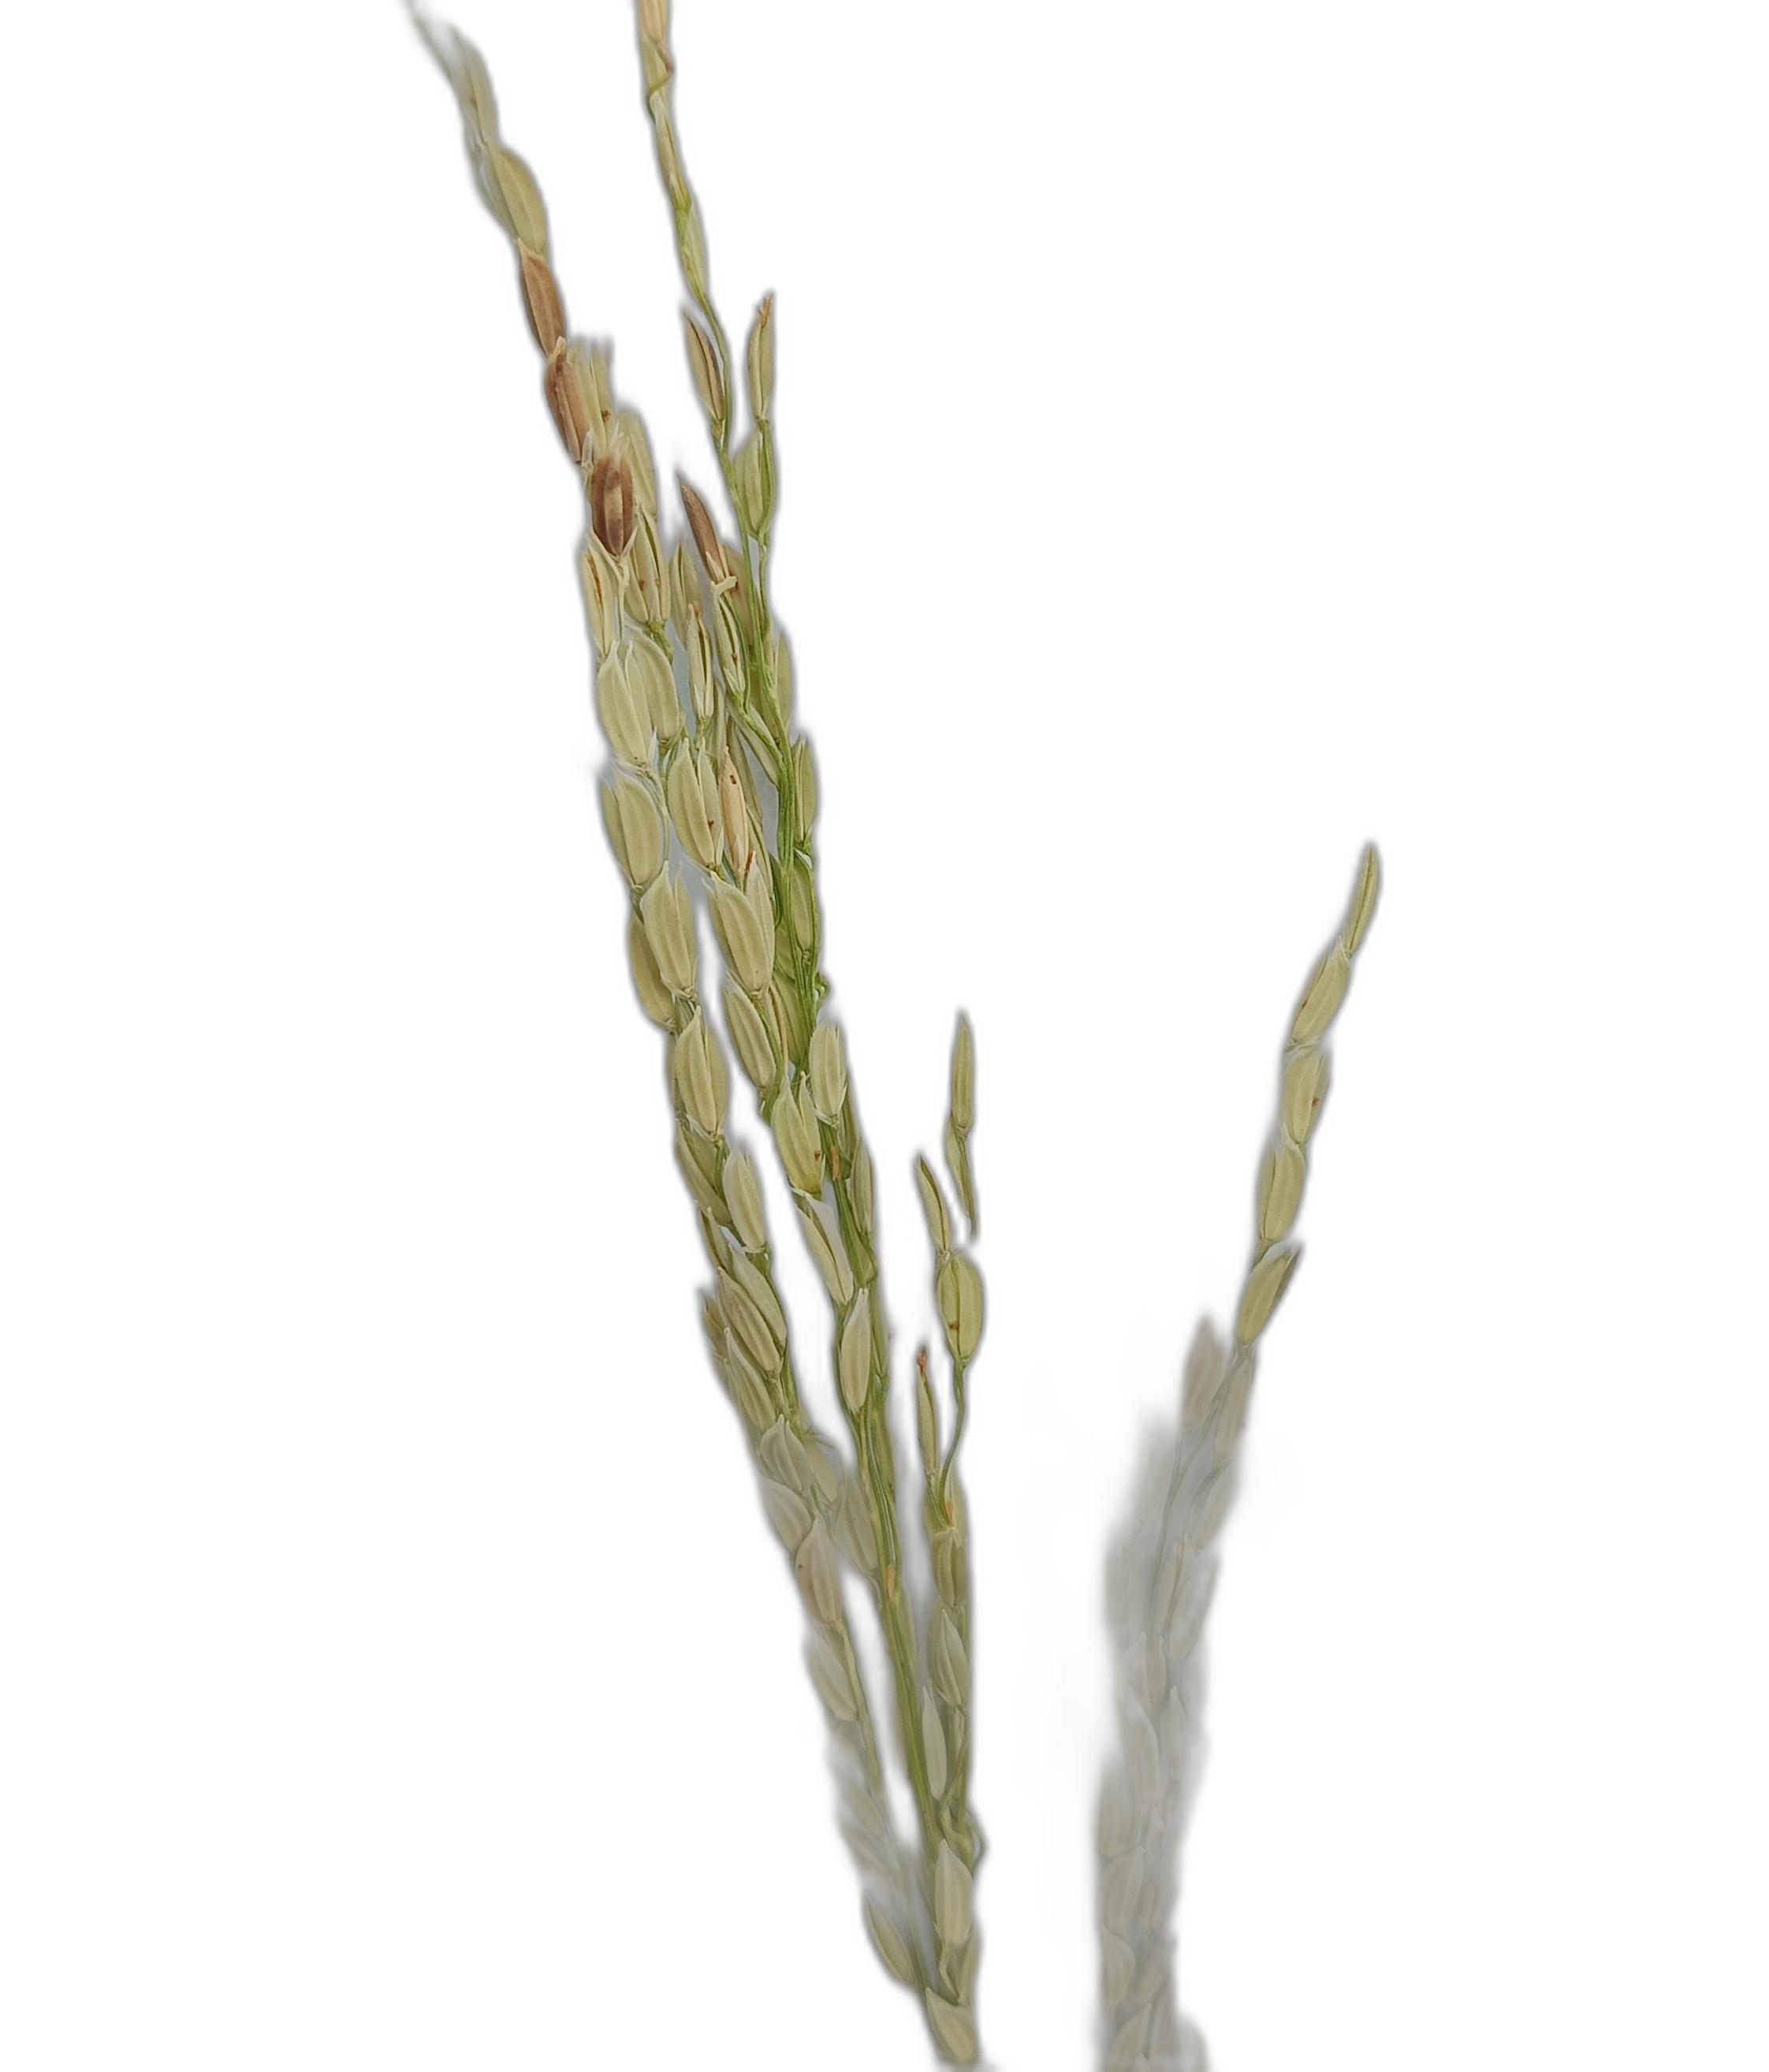
Label: Rice